Ralph Mulford

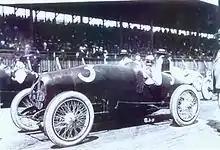
Mulford at the Tacoma Speedway in 1922

Mulford was retroactively declared the National Driving Champion for 1911 and 1918. He retired from racing on tracks after 1922, but continued to compete for several more years in hill climbs, and – at one time – held the record for both the Mount Washington and Pikes Peak climbs.